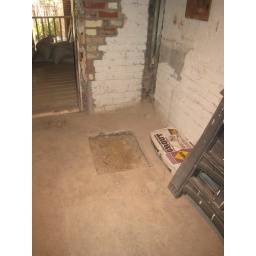
Hole cut in basement floor where spot has appeared. No water found at all. No explanation for floor stain.